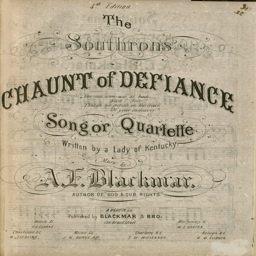
the musical notation on the other side of this page is clearly visible through the thin paper .